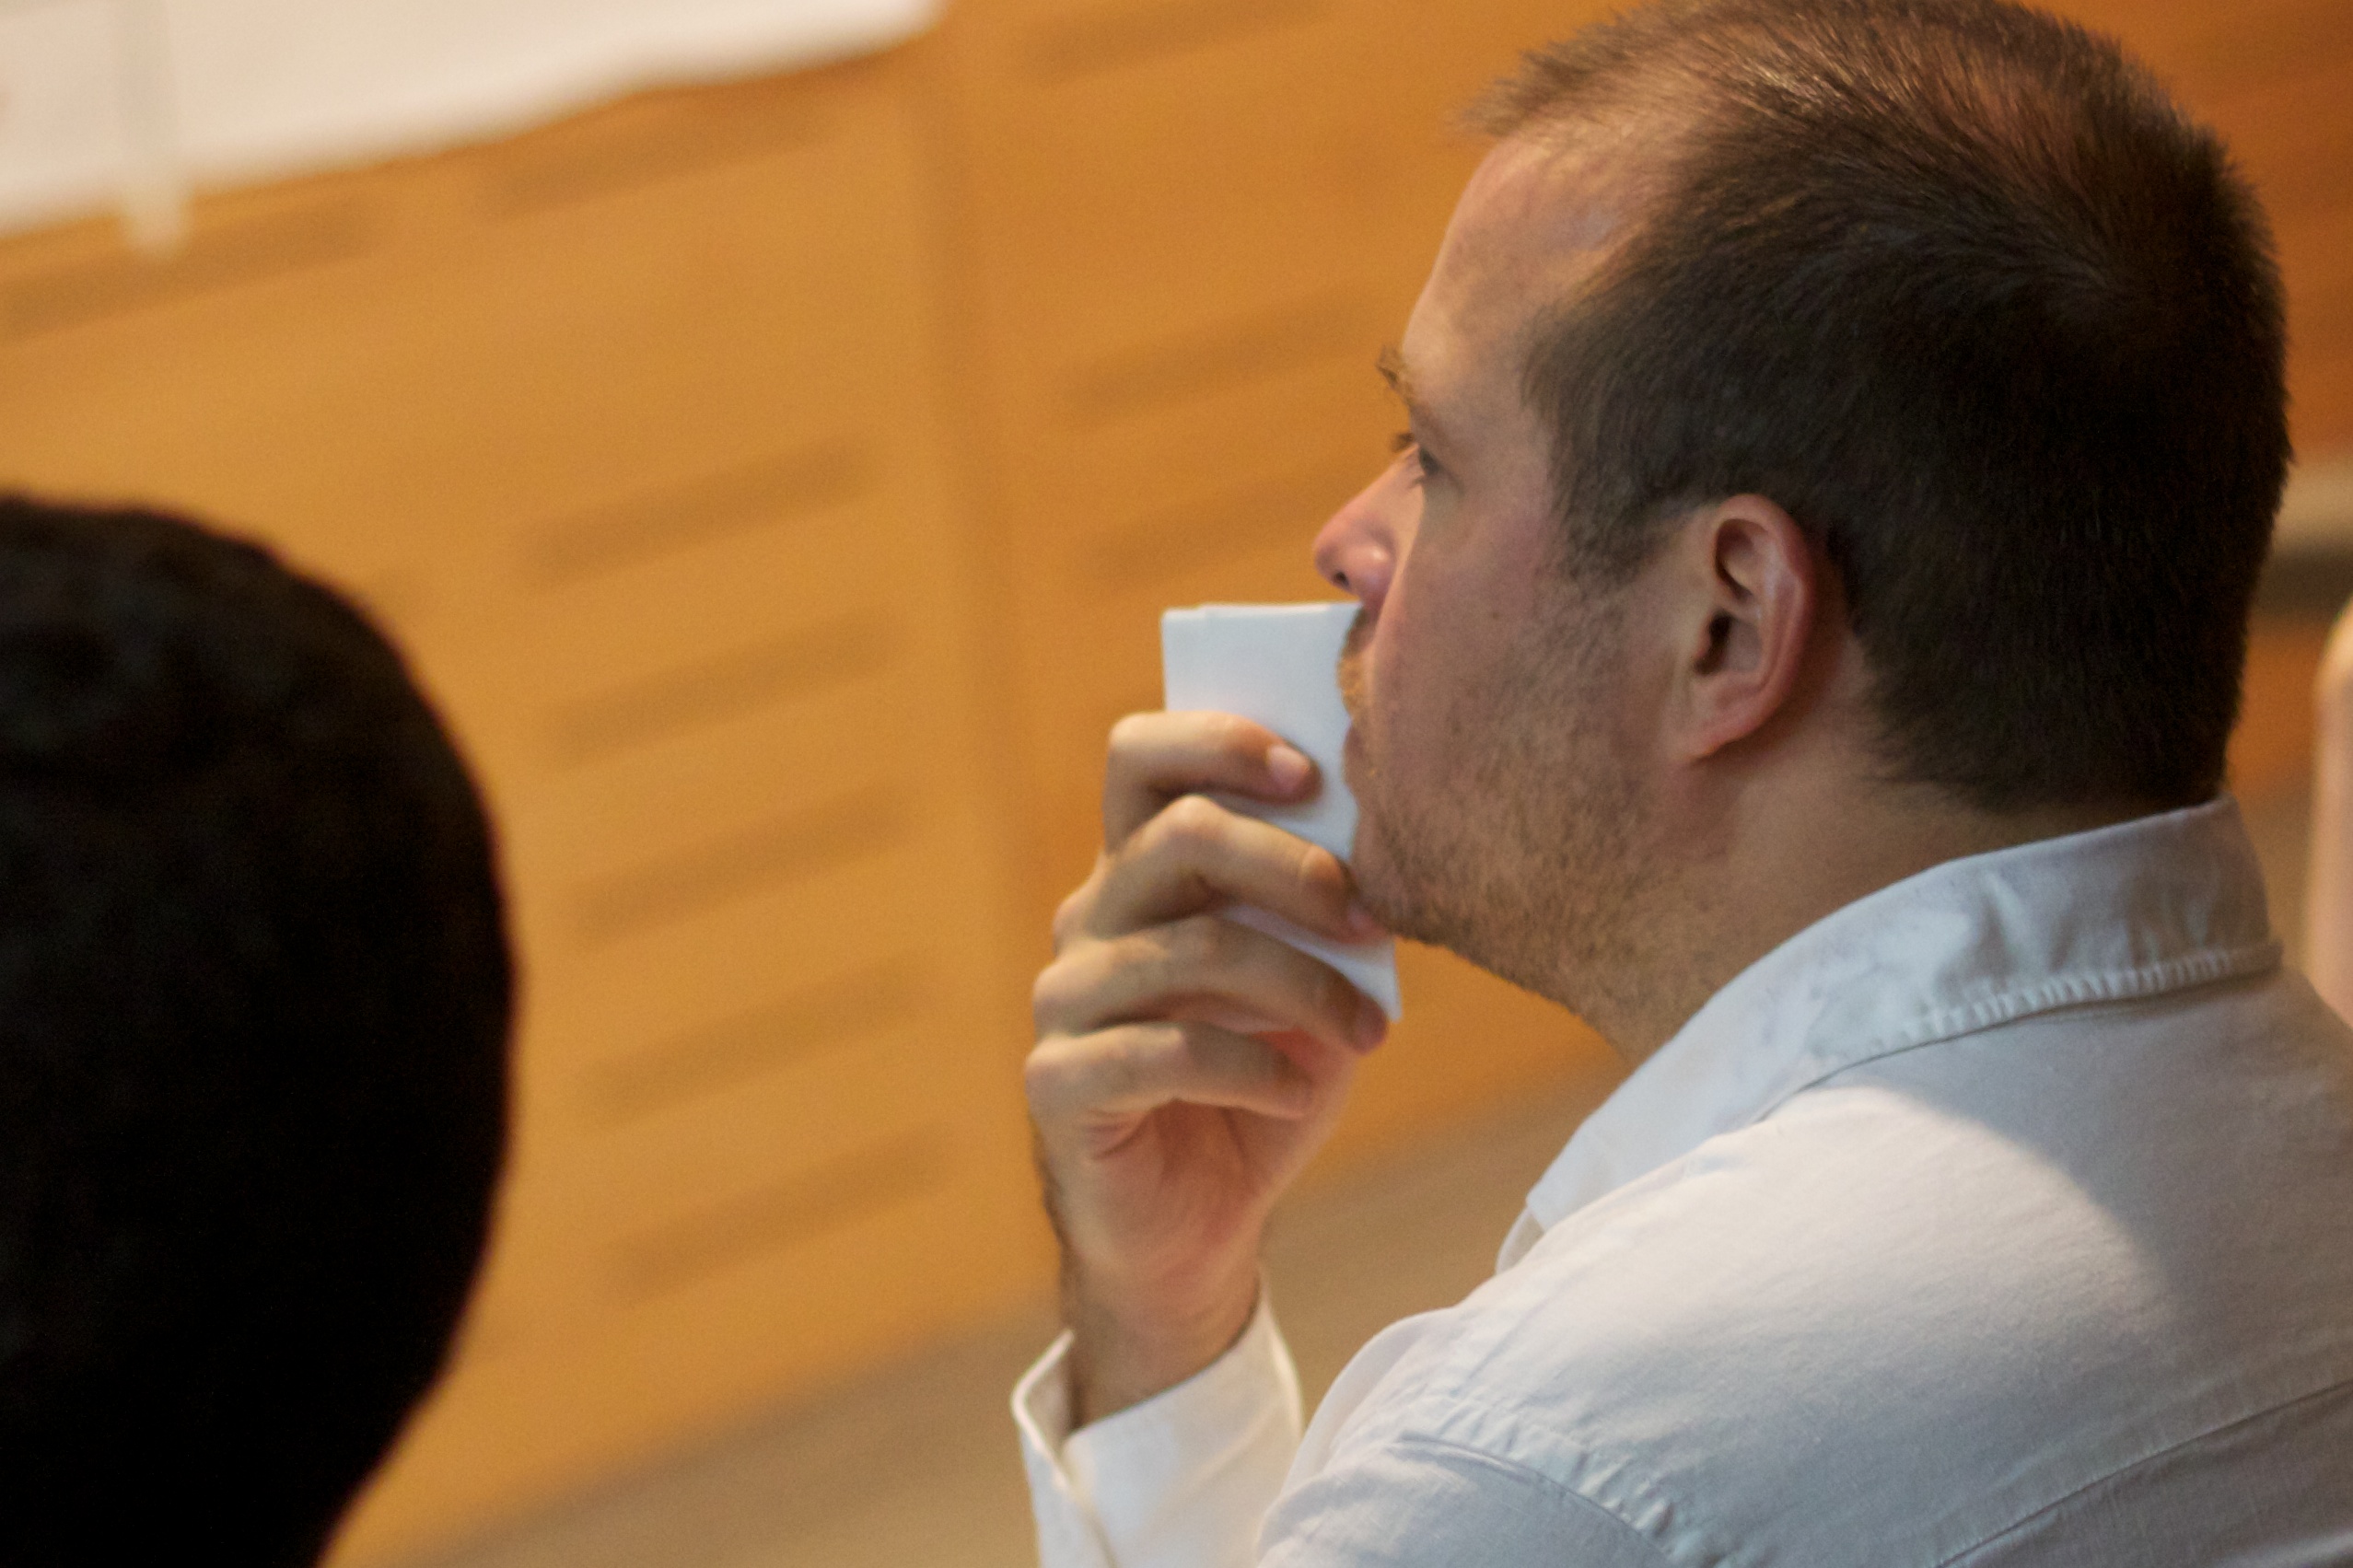
man, person, child, conversation, oet10, interaction